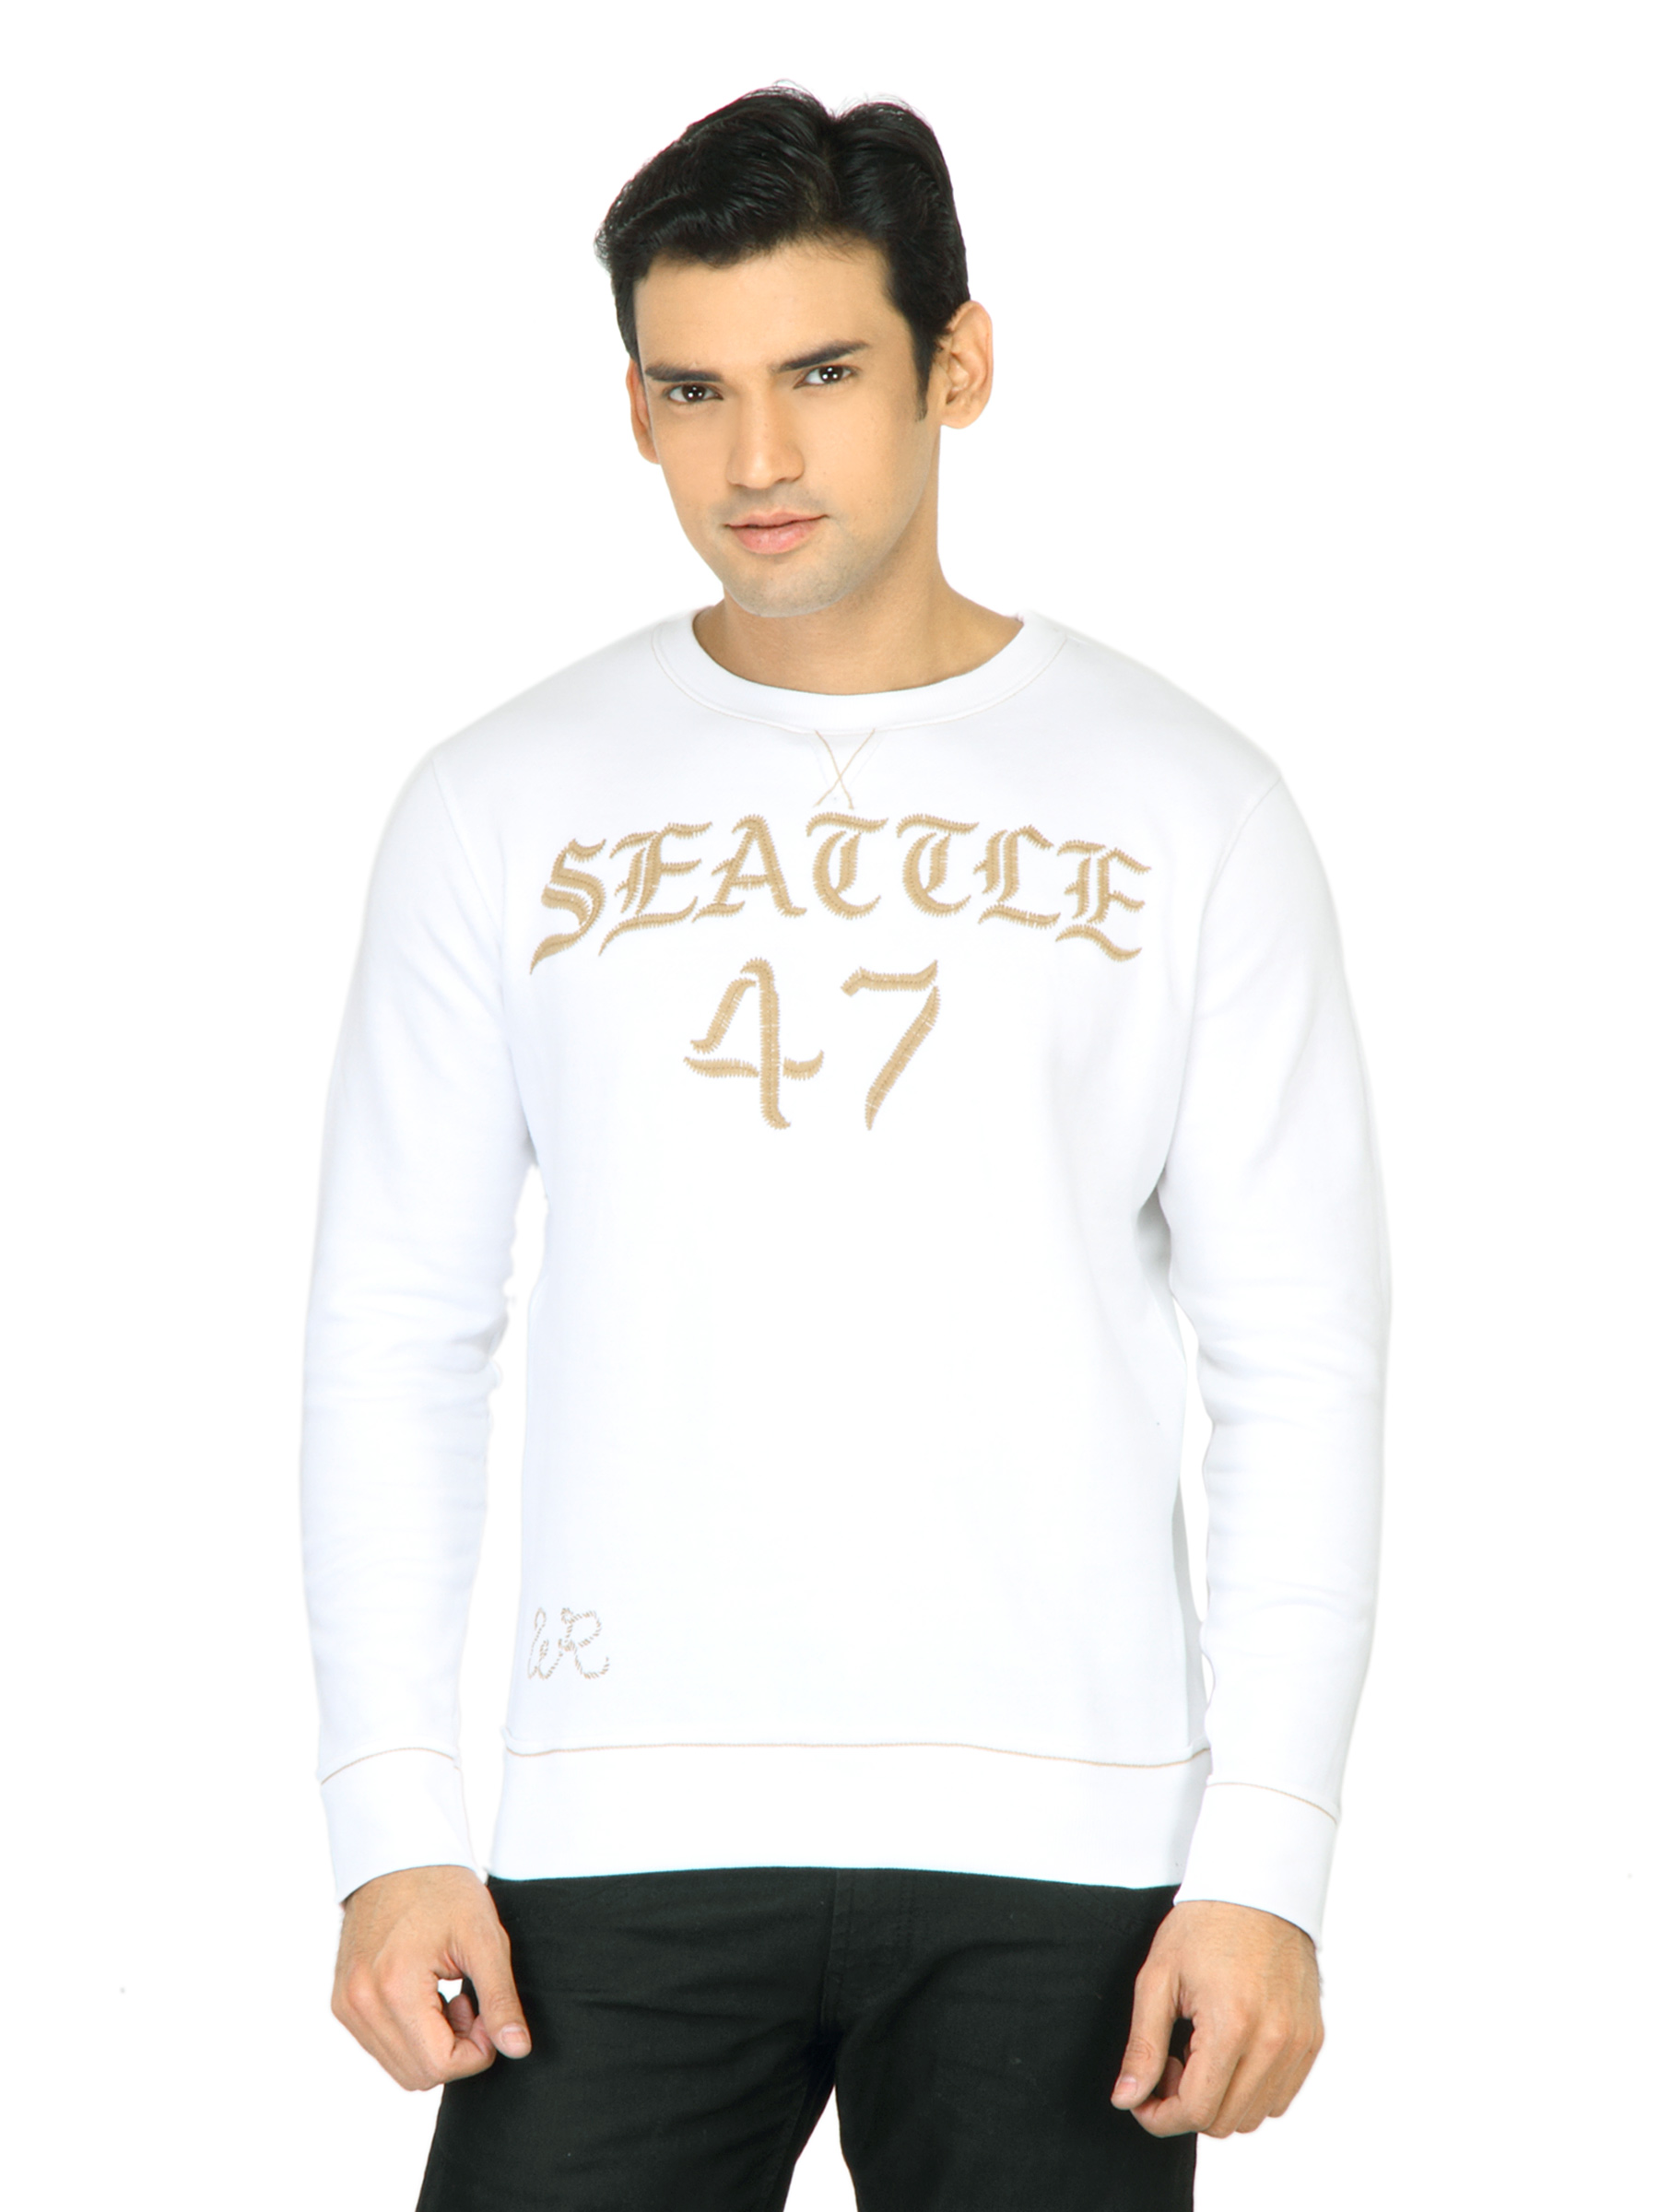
Wrangler Men Seattle Embro White Sweatshirt
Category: Apparel / Topwear / Sweatshirts
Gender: Men
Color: White
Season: Fall 2011
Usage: Casual